Dorothy Brunton

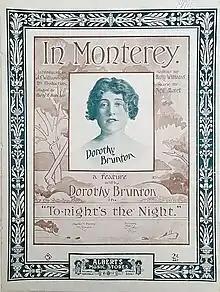
The cover of the sheet music of 'In Monterey' (from the musical "To-night's the Night"), published in 1915.

Dot Brunton became a favourite with Australian soldiers. Parties of soldiers, stationed in training camps prior to overseas deployment, attended her performances into which patriotic songs and displays were incorporated. At each performance Brunton received requests to sing 'We Don't Want to Lose You'. On three successive nights during performances of "So Long, Letty" in Sydney, the evening was brought to a close by a military band playing the National Anthem. Afterwards, the band and groups of soldiers gathered in Market Street, giving "three cheers" and playing the song 'So Long, Betty' as "Miss Brunton leaned out of her dressing-room window and blew the boys a kiss". In January 1916, it was reported there was four hundred recruits at the Broadmeadows camp, on Melbourne's outskirts, calling themselves "the Dorothy Brunton Boys". The actress proudly recounted receiving a letter from a soldier at Gallipoli which read: "It is girls like you we went out to fight for". Brunton and her company presented entertainments for the soldiers at the Randwick and Liverpool training camps in improvised theatres. She also organised concert parties at military hospitals, "which entertained war-broken men in the wards". Soldiers at the front "took her image with them to the battlefield, they sang her songs on the march and in the trenches". To the letters soldiers sent to her, Brunton replied with signed photographs, "her correspondence growing to as many as 60 or 70 letters a day".